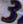
Number: 3